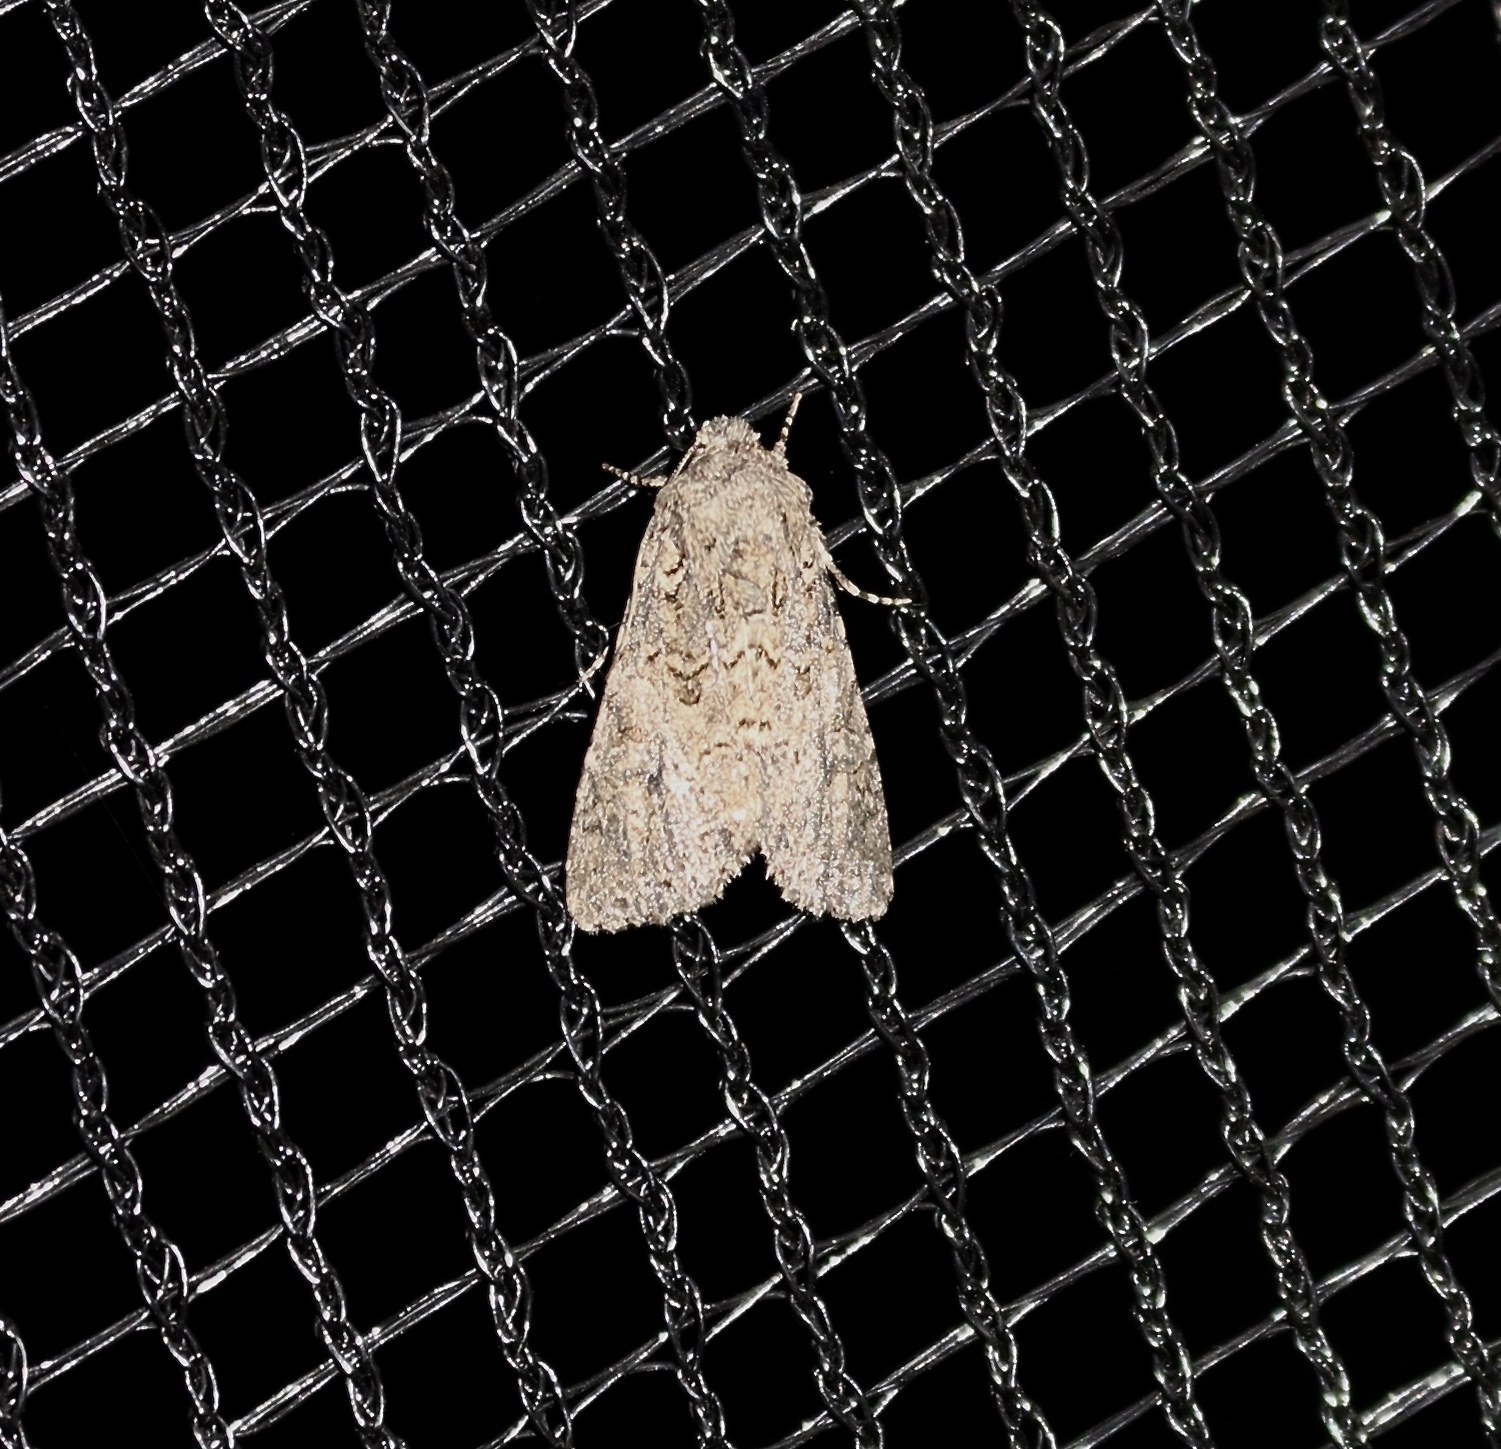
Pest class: cutworms